Melbourne Cricket Ground

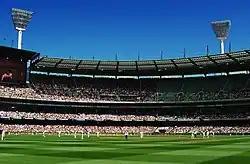
The second day of the 2006 Boxing Day Test match

Another incident occurred on 1 February 1981 at the end of a one-day match between Australia and New Zealand. New Zealand, batting second, needed six runs off the last ball of the day to tie the game. Australian captain, Greg Chappell instructed his brother Trevor, who was bowling the last over, to send the last ball down underarm to prevent the New Zealand batsman, Brian McKechnie, from hitting the ball for six. Although not in the spirit of the game, an underarm delivery was quite legal, so long as the arm was kept straight. The Laws of cricket have since been changed to prevent such a thing happening again. The incident has long been a sore point between Australia and New Zealand.